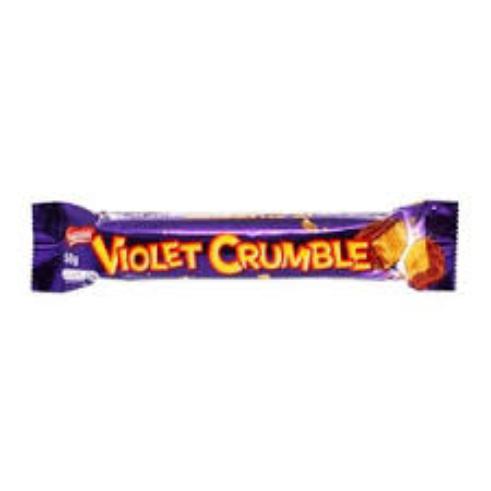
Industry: Food